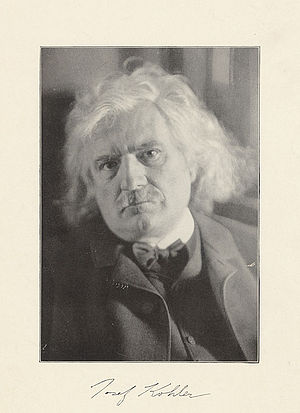
Josef Kohler
Josef Kohler var en tysk retslærd.